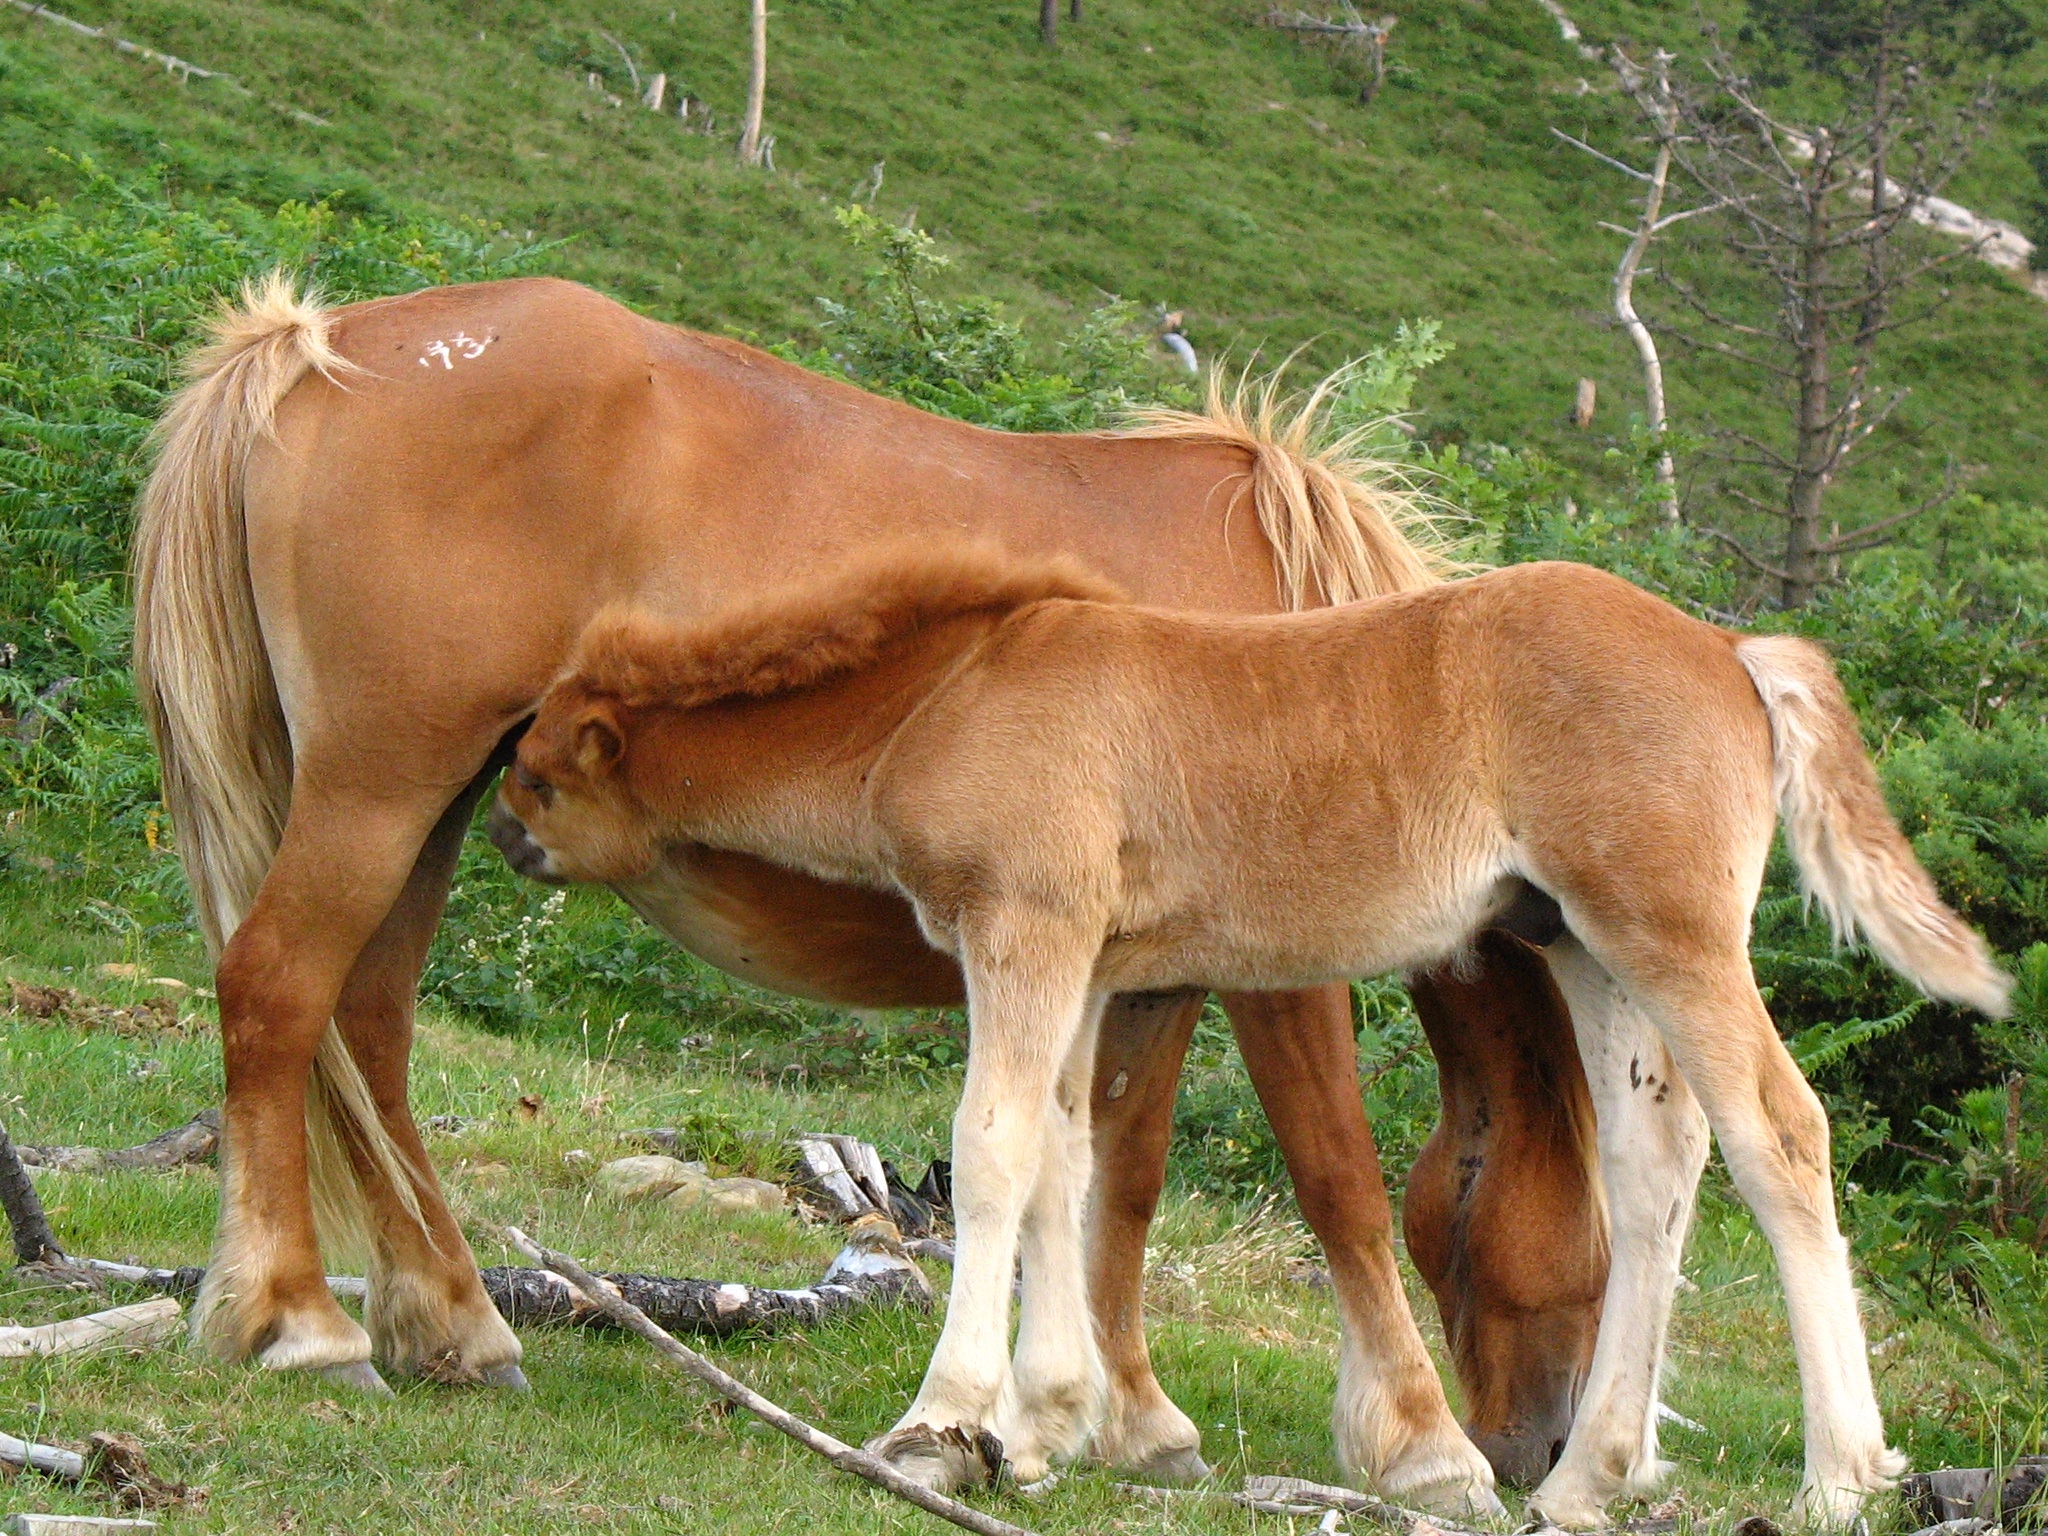
nature, meadow, prairie, herd, pasture, grazing, horse, mammal, mane, fauna, horses, grassland, mammals, vertebrate, mare, pastures, foal, colt, pack animal, horse like mammal, mustang horse